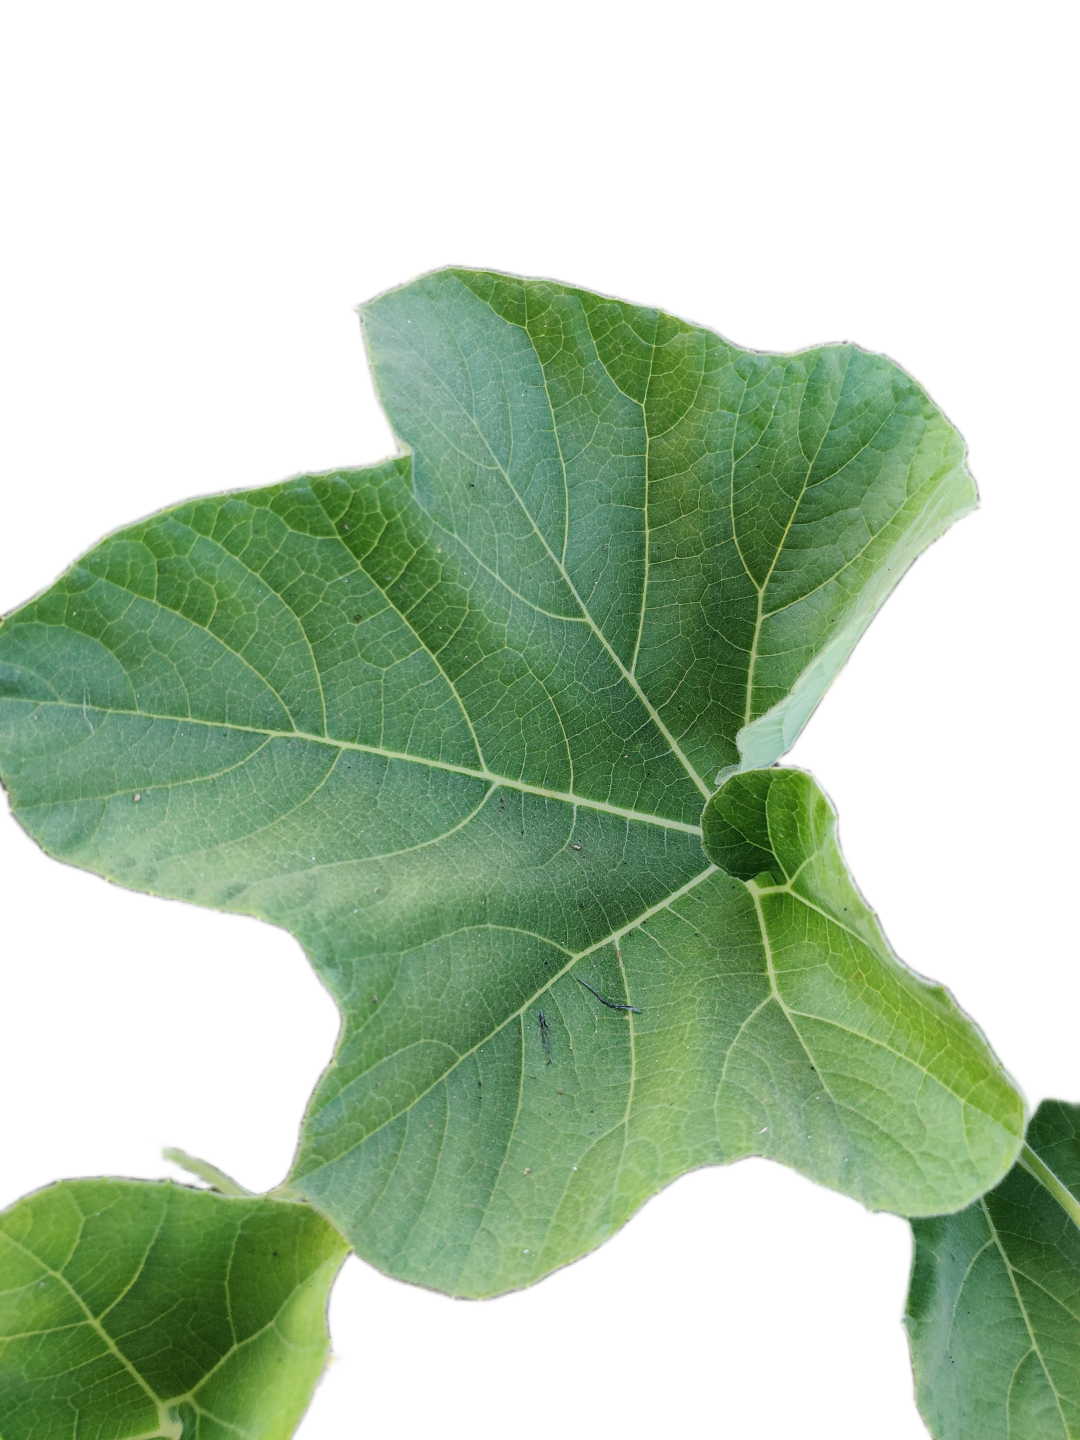
Crop: Bottle Gourd
Label: Healthy